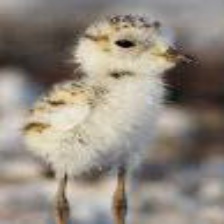
Species: SNOWY PLOVER
Scientific name: CHARADRIUS NIVOSUS